Nikolai Kolli

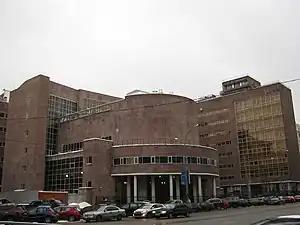
Tsentrosoyuz building (1933), Moscow,collaboration with Le Corbusier.

Nikolai Dzhemsovich (Yakovlevich) Kolli (– 3 December 1966) was a Soviet and Russian architectural functionary, and city planner in the Soviet Union. Initially a Modernist—Constructivist architect, he later adopted socialist realism.